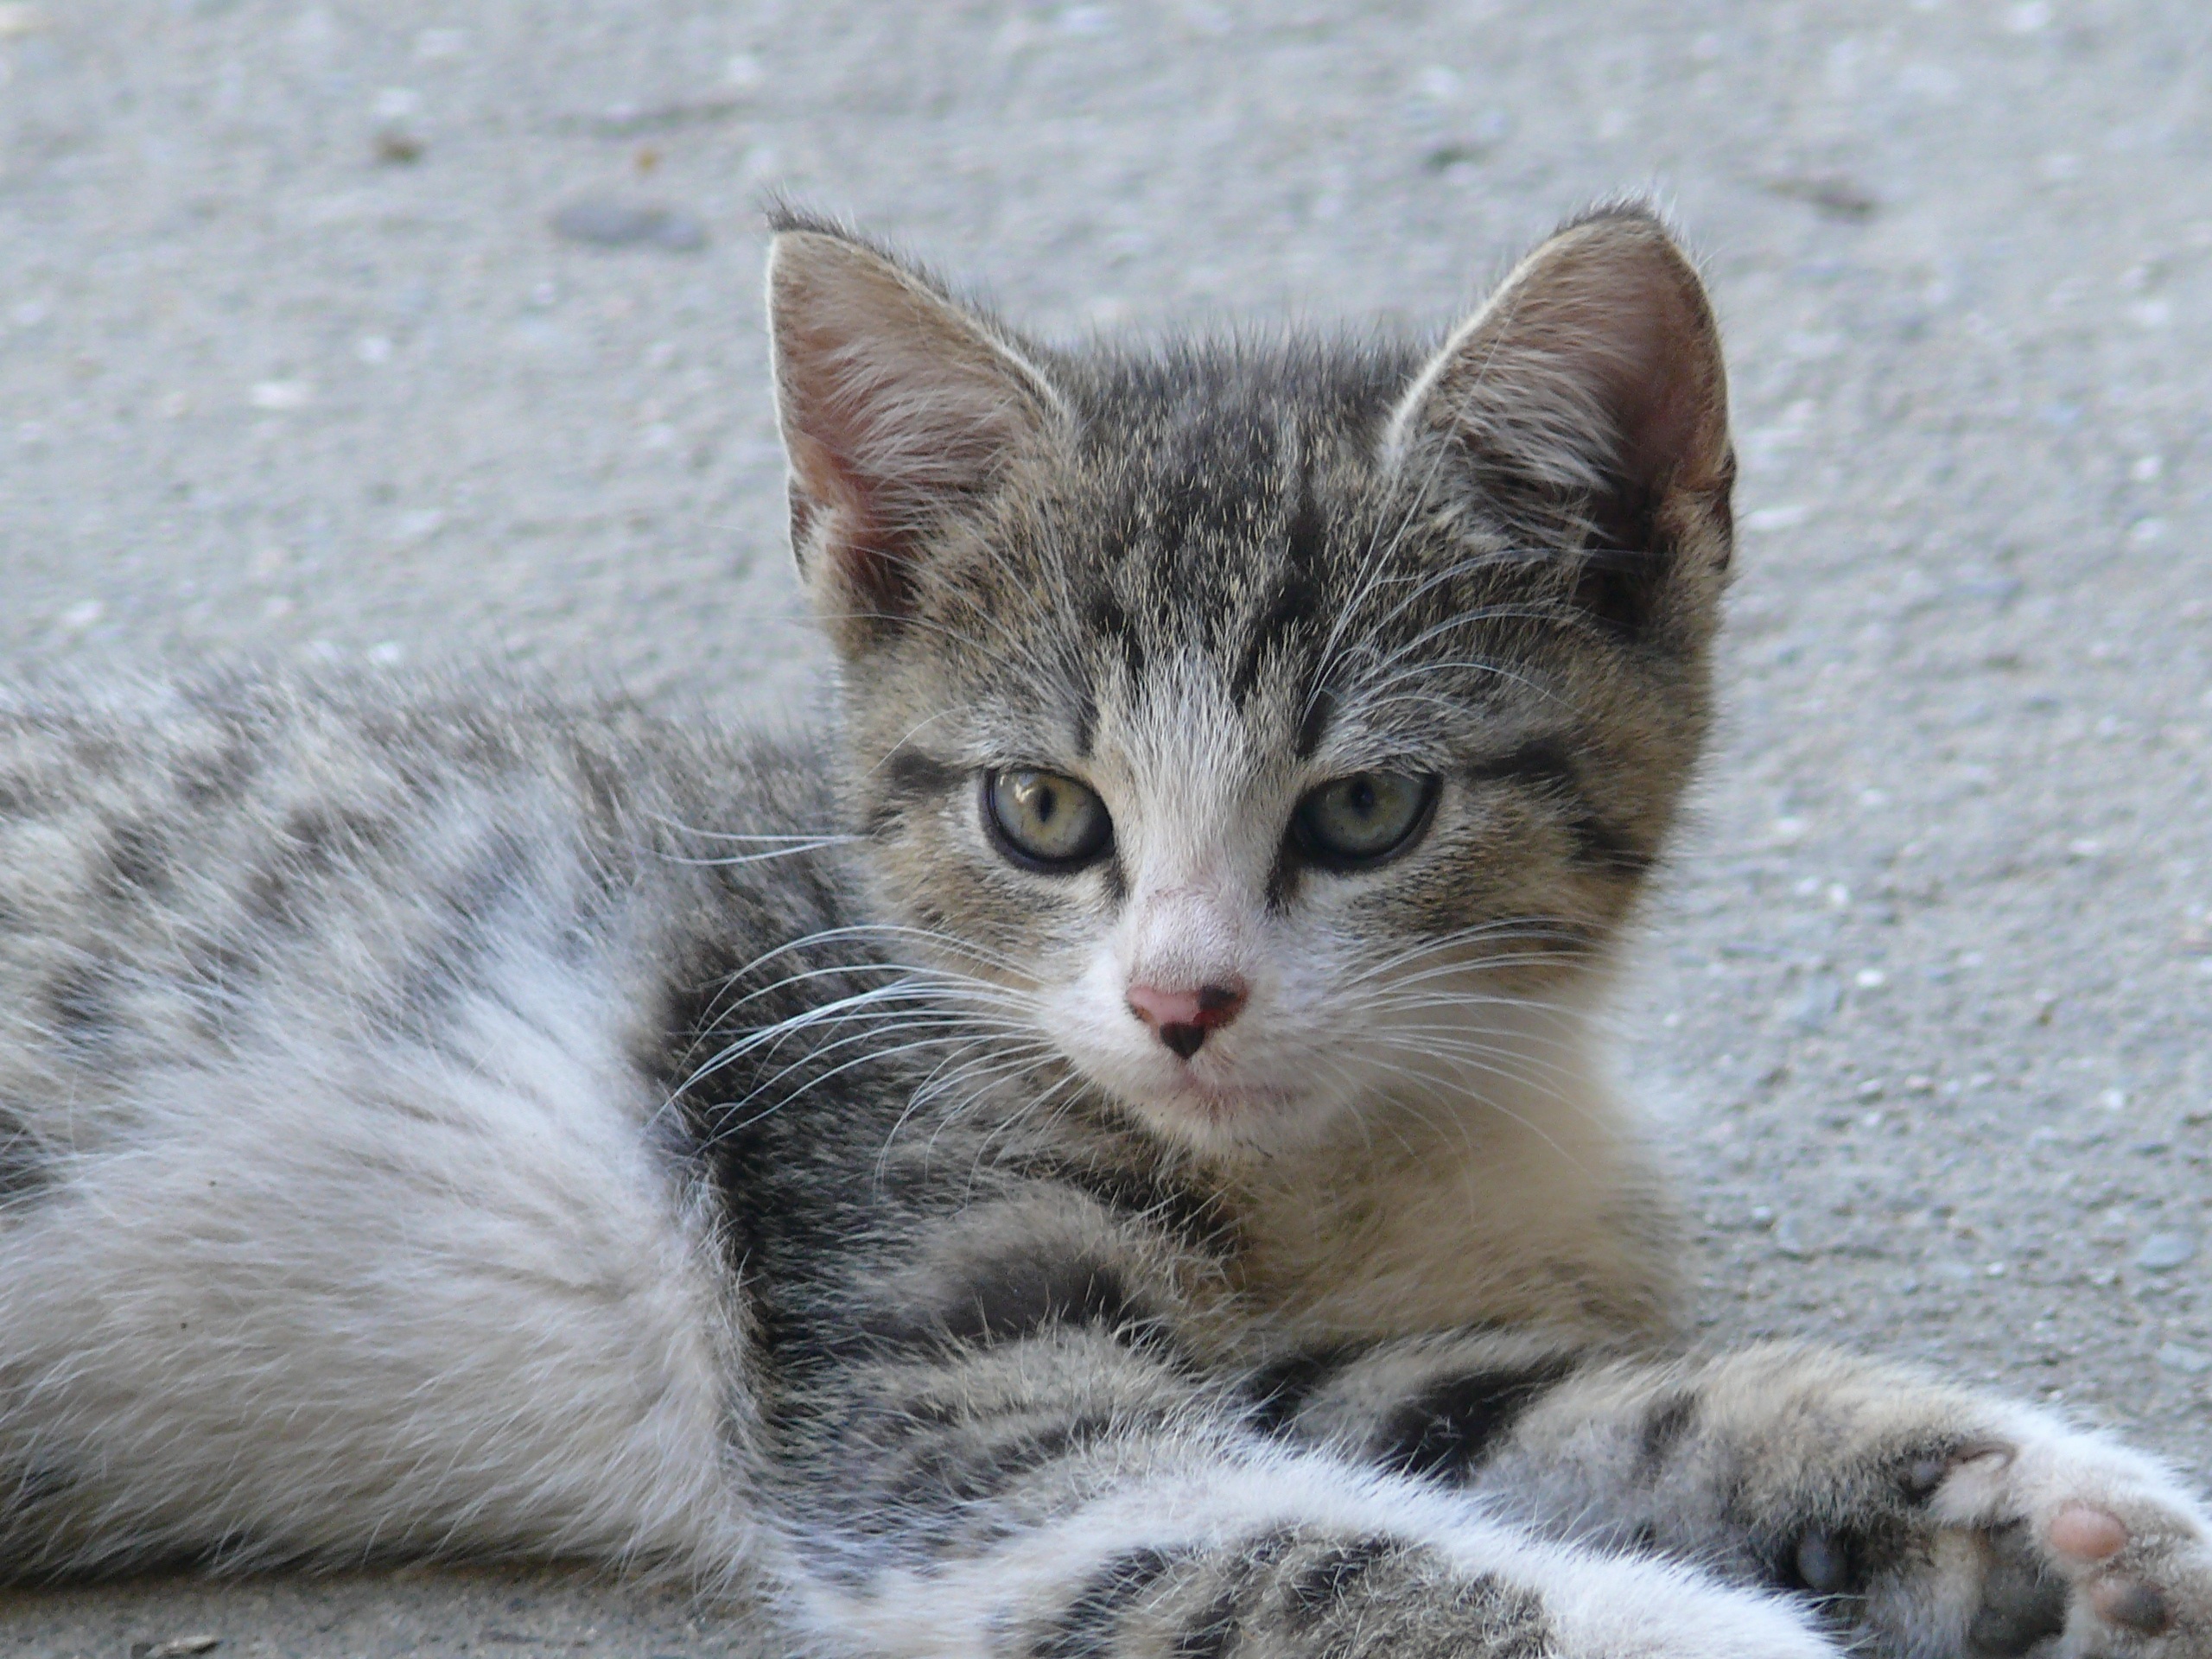
animal, pet, kitten, cat, mammal, fauna, eyes, whiskers, kitty, vertebrate, european shorthair, wild cat, small to medium sized cats, cat like mammal, domestic short haired cat, pixie bob